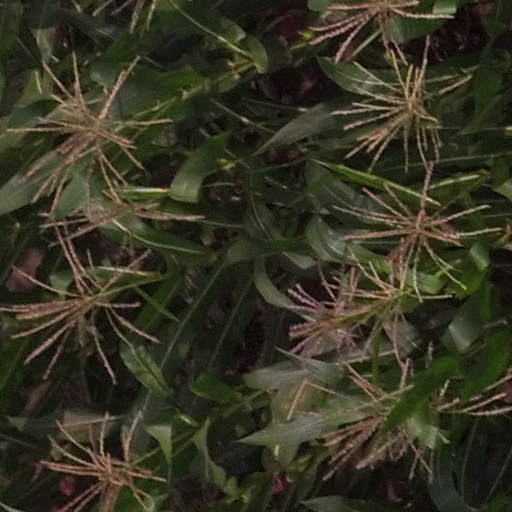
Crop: maize; corn